The World Is Not Enough

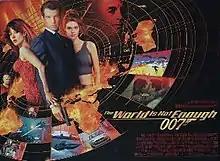
Theatrical release poster

The World Is Not Enough is a 1999 action spy film, the nineteenth in the "James Bond" series produced by Eon Productions and the third to star Pierce Brosnan as the fictional MI6 agent James Bond. It was directed by Michael Apted, from an original story and screenplay by Neal Purvis, Robert Wade, and Bruce Feirstein. It was produced by Michael G. Wilson and Barbara Broccoli. The title is the translation of the motto on the Bond family coat of arms, first seen in "On Her Majesty's Secret Service".